Shanakht

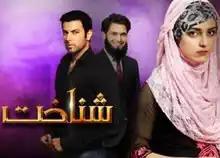
Title Screen

Shanakht is a Pakistani television social drama series that debuted on Hum TV on 5 August 2014. It is written and directed by Amna Nawaz Khan and produced by Momina Duraid. It is produced under the banner "A N K Production". The show stars Maya Ali, Fahad Mirza and Noor Hassan Rizvi in pivotal roles. The show aired Tuesdays at 8:00 pm.